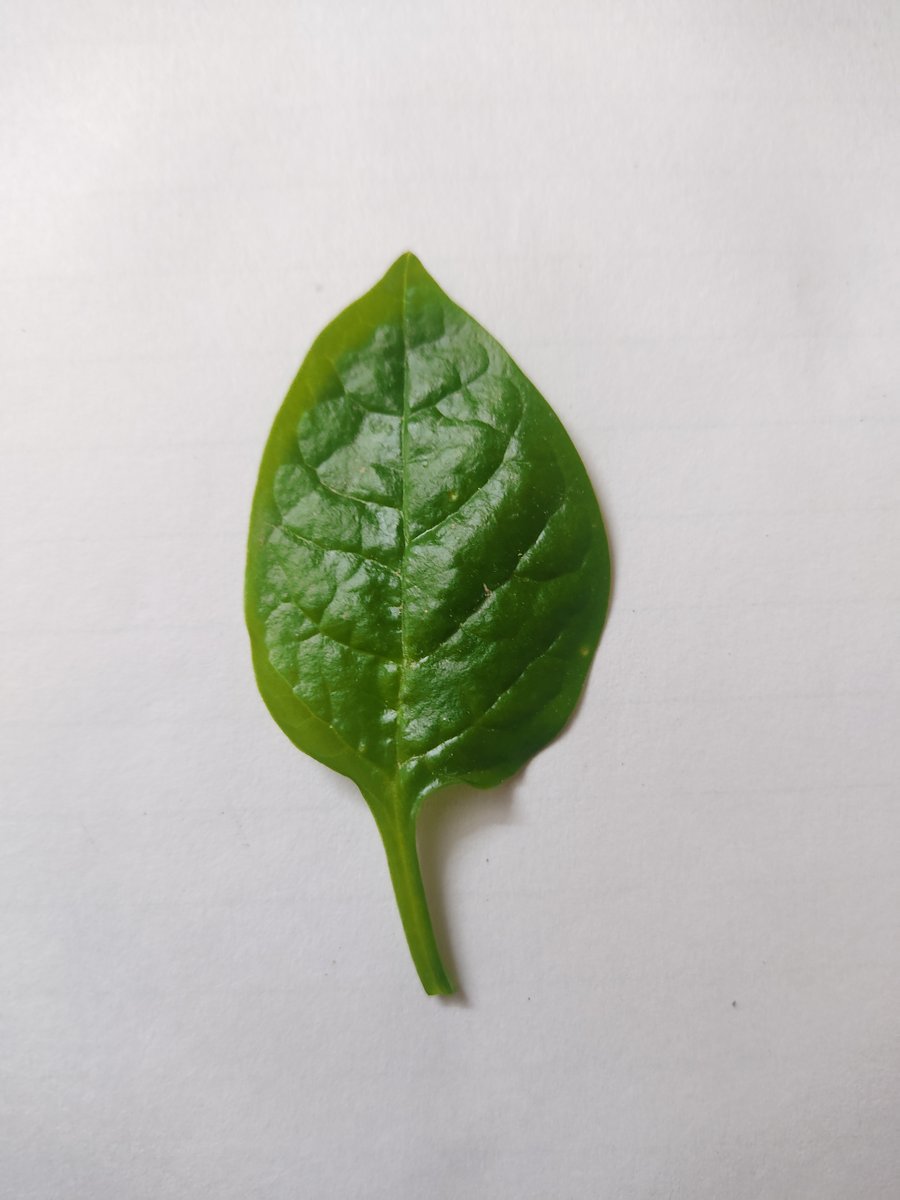
Label: Healthy-Leaf